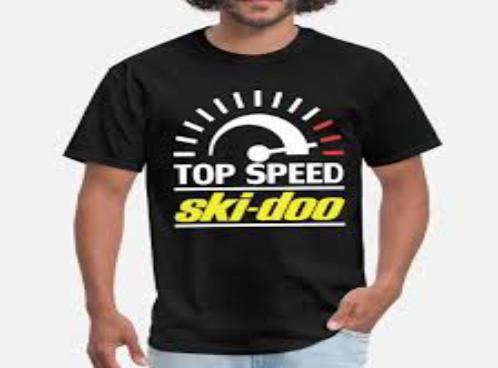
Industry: Transportation